Symphony No. 2 (Bruckner)

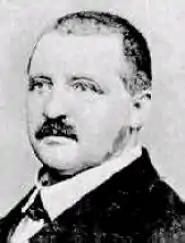
A portrait of Anton Bruckner,

Anton Bruckner's Symphony No. 2 in C minor, sometimes known as the "Symphony of Pauses", was completed in 1872. It was actually the fourth symphony composed by Bruckner, after the Symphony in F minor (1863), the Symphony No. 1 in C minor (1866), and the Symphony in D minor (1869).